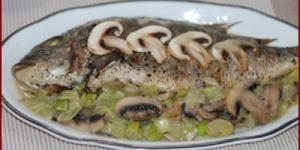
besugo relleno al horno